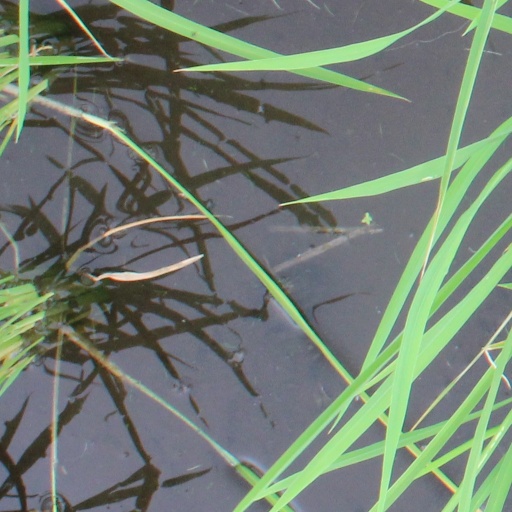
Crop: rice